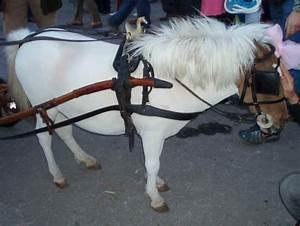
horse